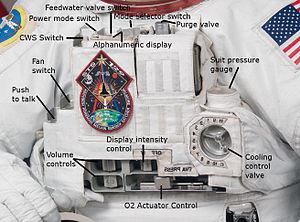
L'Extravehicular Mobility Unit est une combinaison spatiale anthropomorphe qui protège l'astronaute de l'environnement spatial, lui permet de se déplacer, assure sa survie et lui permet de communiquer lors de sorties extravéhiculaires en orbite terrestre. Cette combinaison semi-rigide en deux parties est mise au point par la NASA pour les tous les vols de la navette spatiale américaine de 1981 jusqu'à la fin du programme en 2011. Elle est actuellement exploitée à bord de la Station spatiale internationale conjointement avec la combinaison russe Orlan.